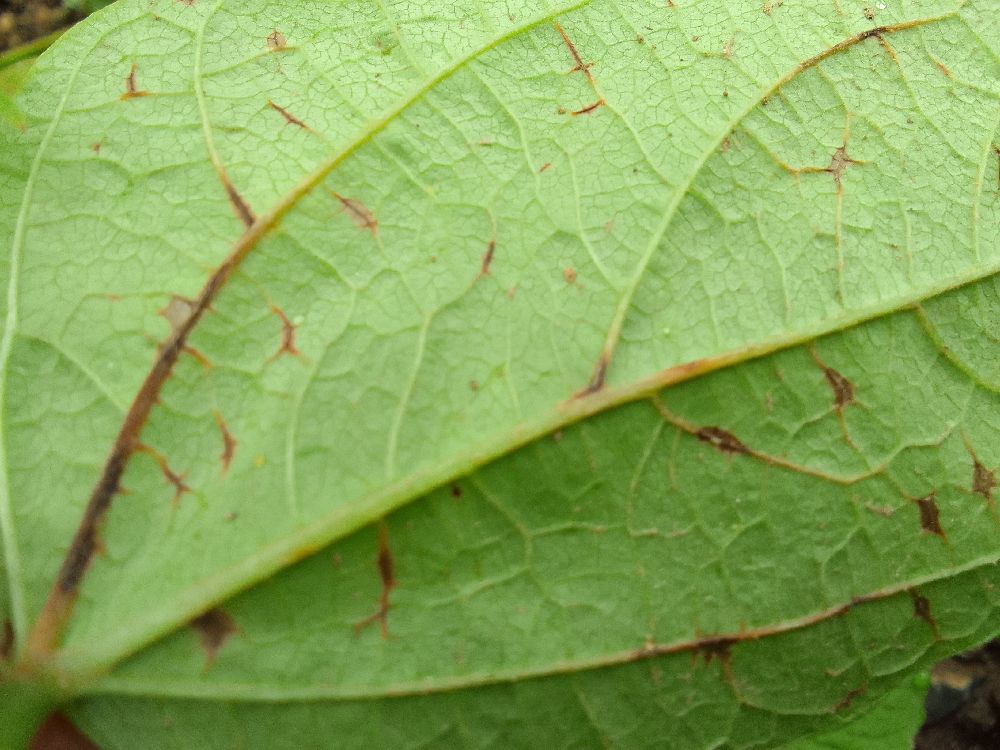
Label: anthracnose